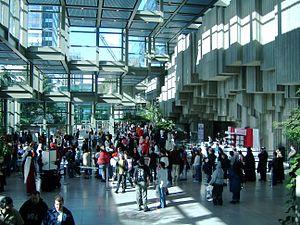
Le Sakura-Con est une convention Japanim qui se tient en mars ou en avril depuis 1998 au Centre des Conventions et du Commerce de l’État de Washington à Seattle.